DC connector

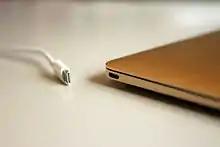
The 12-inch 2015 MacBook uses a USB-C port for charging

After previous connectors were deprecated in USB 3.2, the new USB-C plug has become a new standard for charging (and data transfer) over USB.